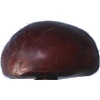
Label: chestnut